Savoy Theatre

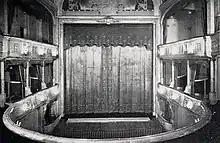
Original interior of Savoy Theatre, 1881

Carte bought the freehold of the site, then known as "Beaufort Buildings", early in 1880 for £11,000, but had begun planning his theatre several years before. In 1877 he engaged Walter Emden, an architect whose work includes the Garrick and the Duke of York's theatres. Before completing the site purchase, city officials had assured Carte that they would open a new street on the south side of the plot, provided he paid half the cost. He paid his half in March 1880, but the officials caused lengthy delays. Carte told "The Times", "I am struggling in the meshes of red tape". He finally received the necessary agreement in June. At the same time he ran into another obstacle: Emden suddenly revised his estimate of building costs upward from £12,000 to £18,000. Carte dismissed Emden, who successfully sued for £1,790 for services to date and £3,000 for wrongful dismissal.